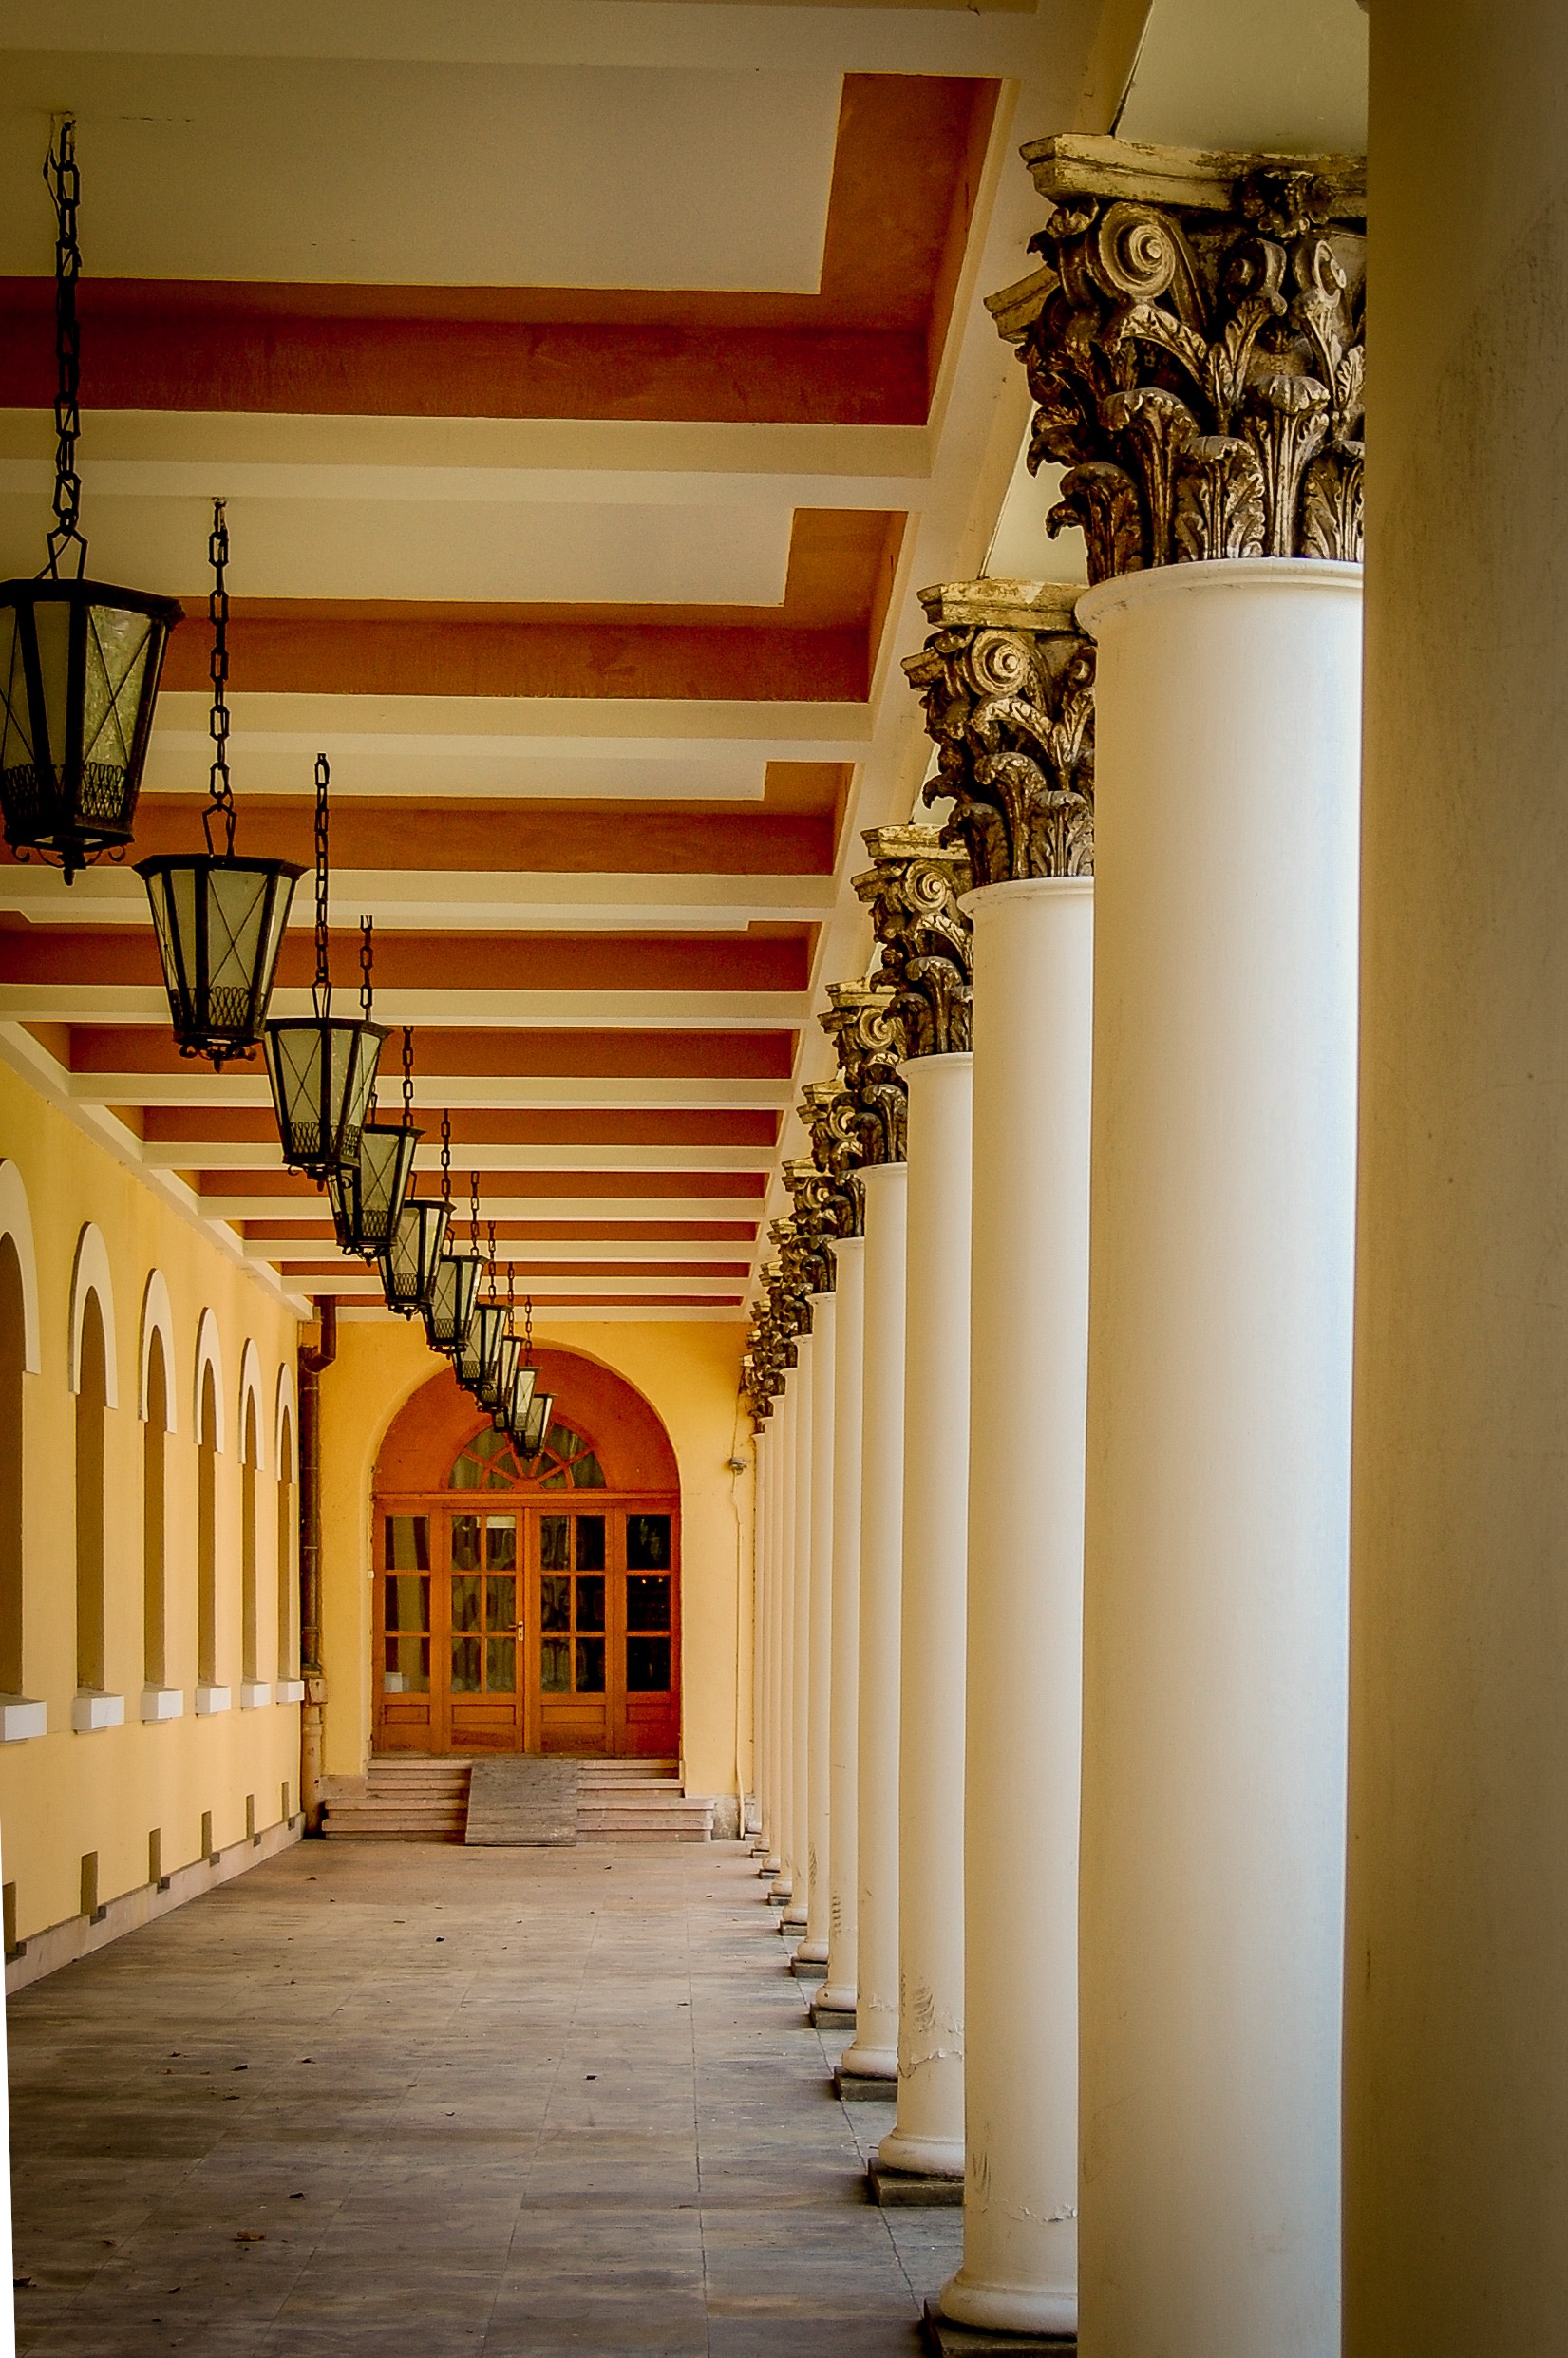
architecture, wood, house, floor, building, home, wall, column, hall, room, interior design, stairs, columns, the door, the rhythm, window covering